Hinko Juhn

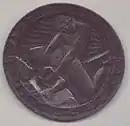
Juhn designed medal for Congress of Jewish youth associations.

Juhn was born on 9 June 1891 in Podgorač near Našice to a Jewish family. After two years at the high school in Osijek, at the age of 13 he enrolled in the State Craft School in Zagreb.